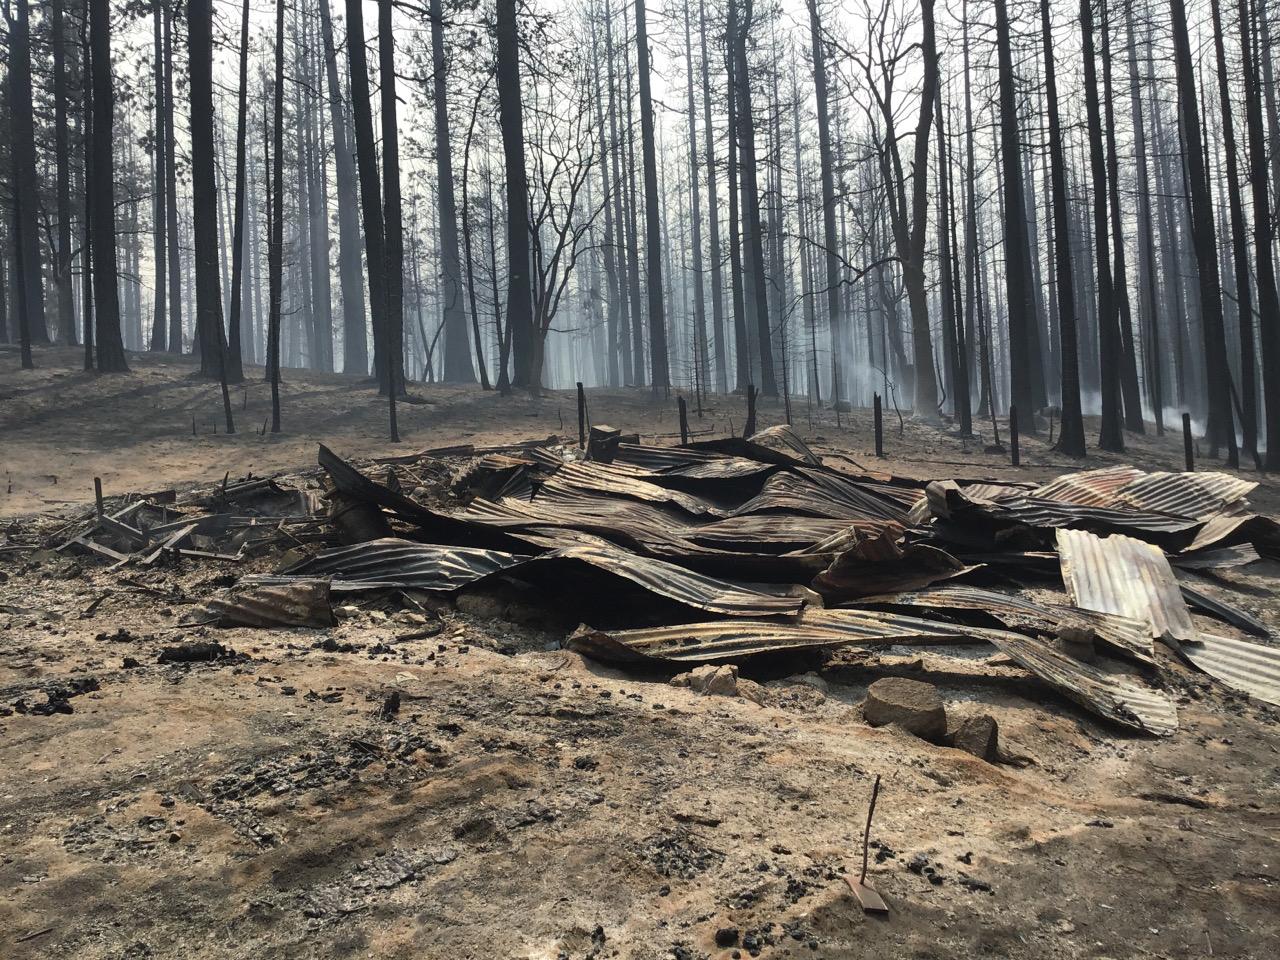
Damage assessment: destroyed